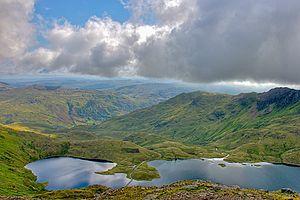
Snowdonia est un massif montagneux du Gwynedd et de Conwy, au pays de Galles. Il abrite un parc national d'une superficie de 2 170 km² s'étendant bien au sud des limites du massif. En 1951, il est devenu le premier parc national gallois. C'est le deuxième par la taille des onze parcs nationaux d'Angleterre et du pays de Galles. Le Grand Tumulus ou mont Snowdon domine le massif et la partie septentrionale du parc. C'est Cadair Idris qui domine la partie méridionale du parc. Celui-ci comporte 96 sommets de plus de 600 m d'altitude.